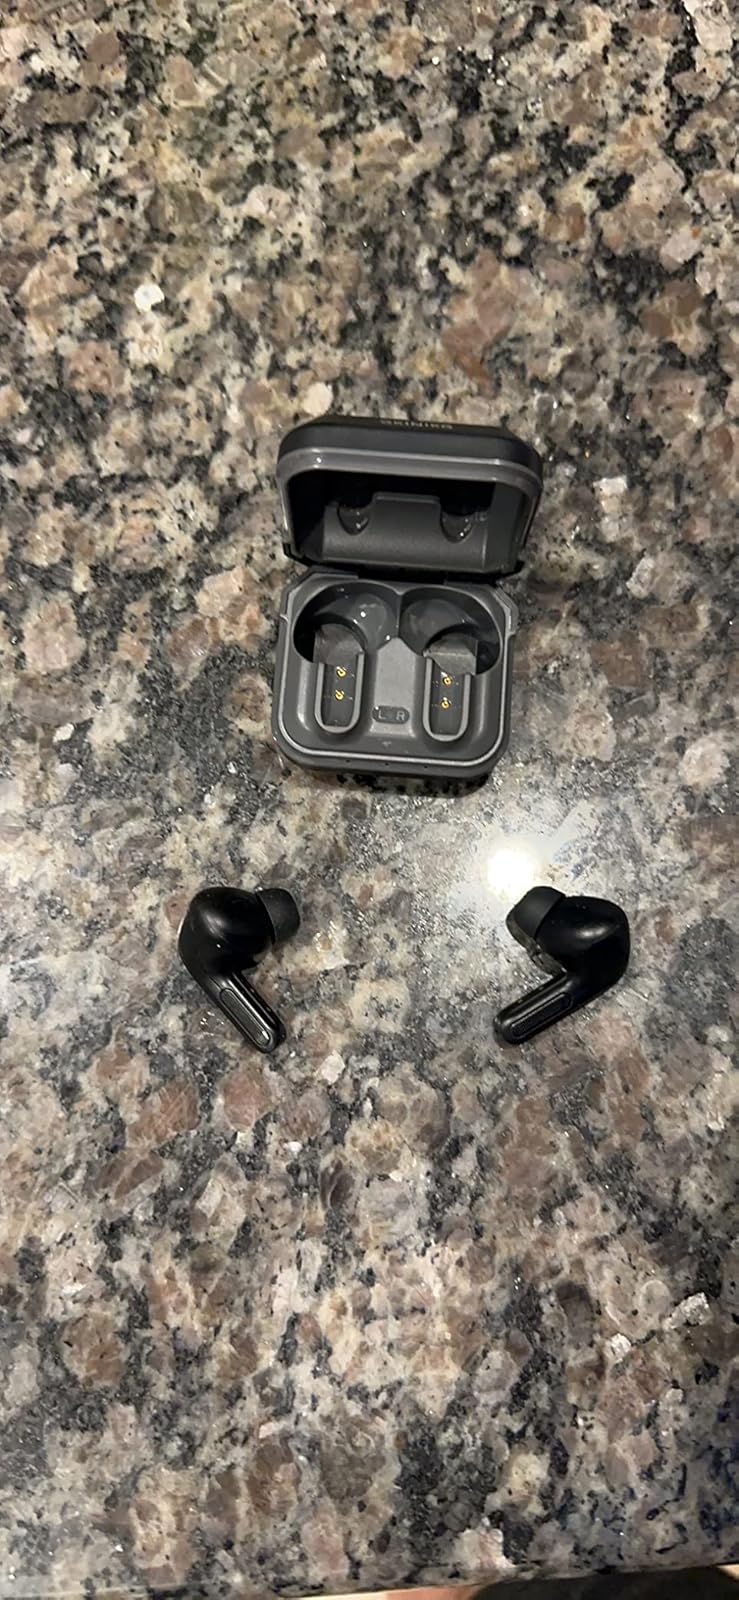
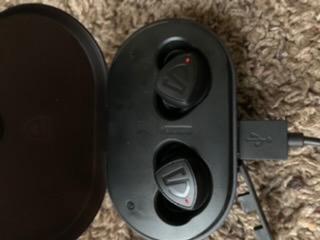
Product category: earbuds
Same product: no